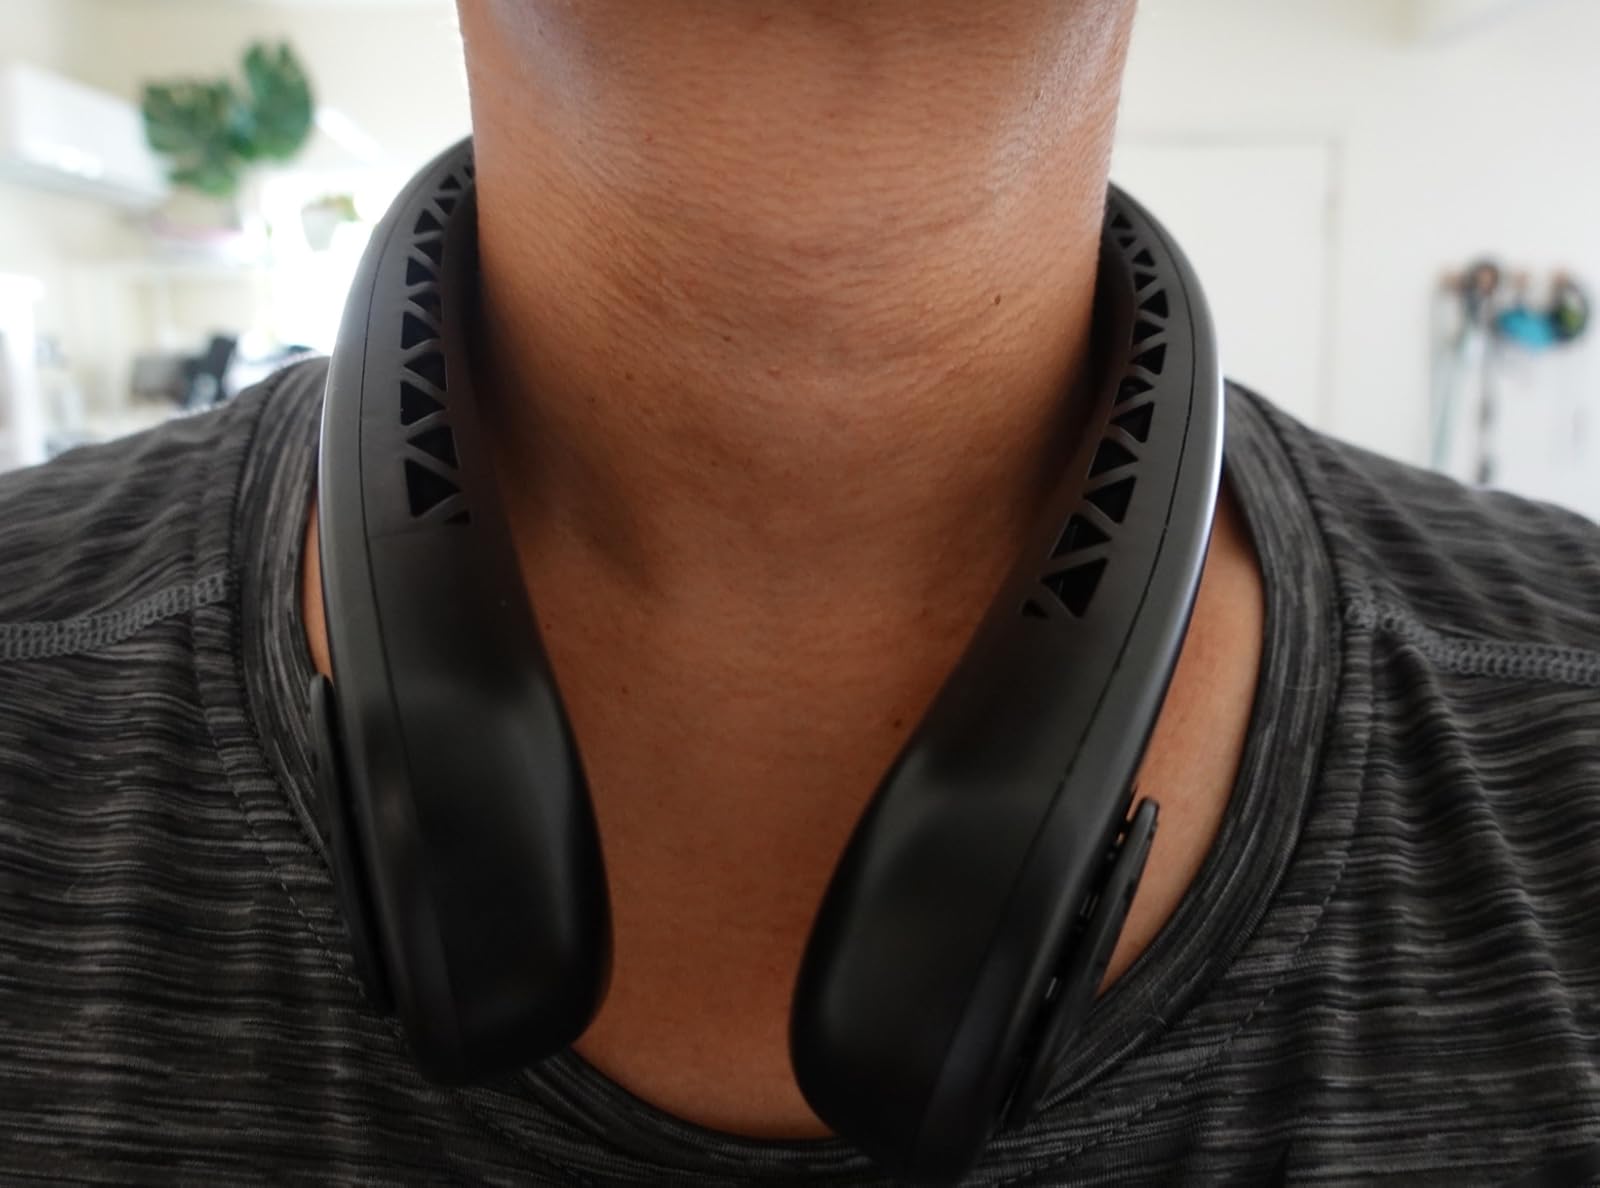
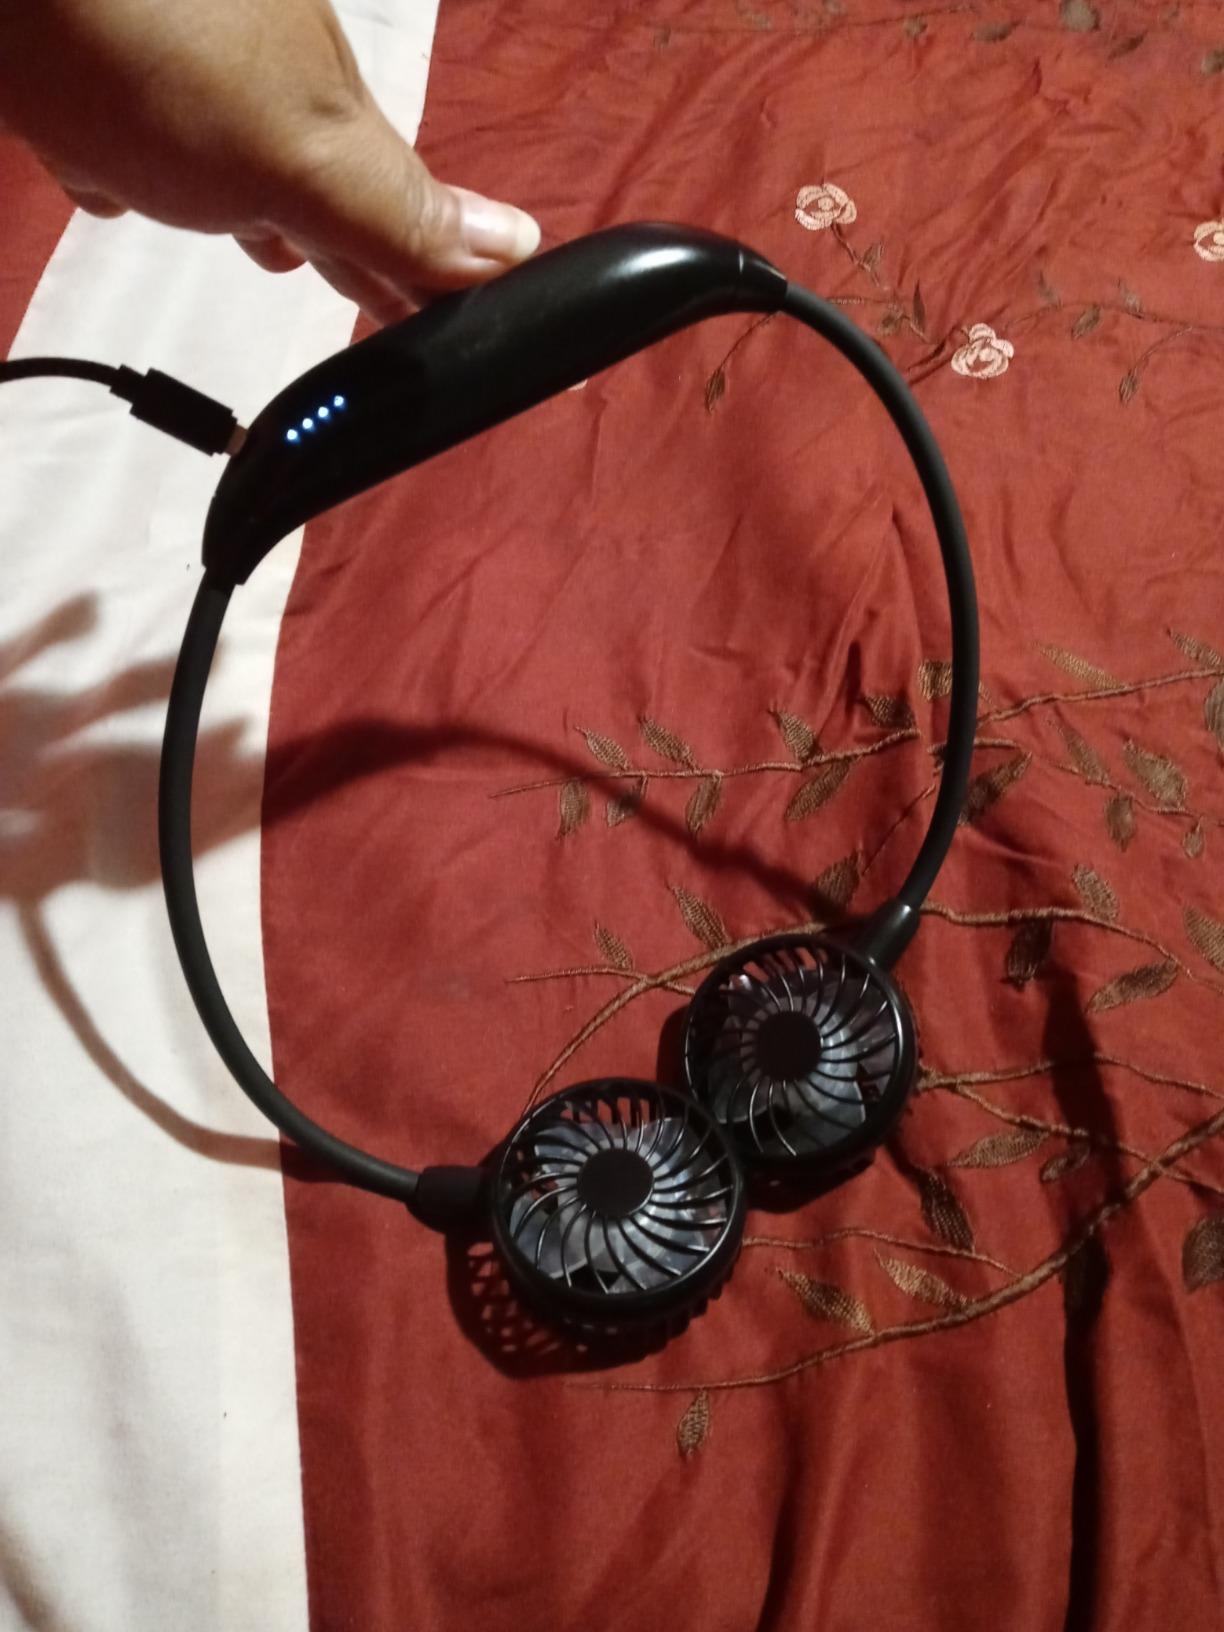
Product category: fan
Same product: no